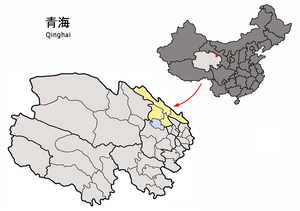
La préfecture autonome tibétaine de Haibei est une subdivision administrative de la province du Qinghai en Chine.